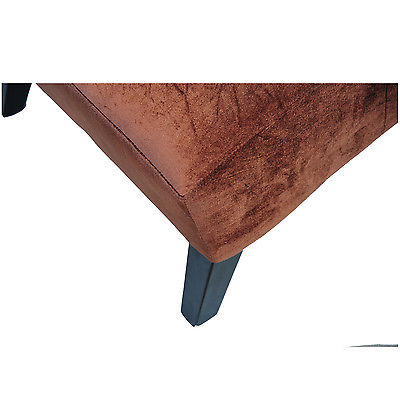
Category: chair